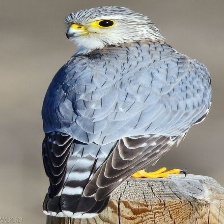
Species: MERLIN
Scientific name: FALCO COLUMBARIUS